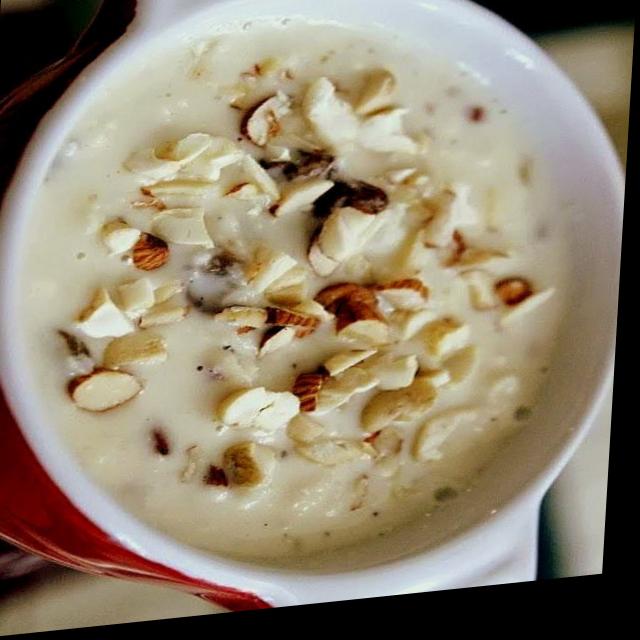
Dish: kheer